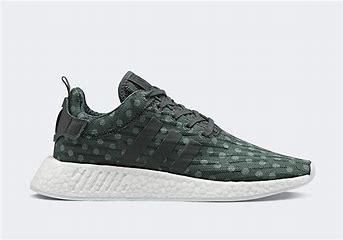
Brand: Adidas
Model: NMD R2